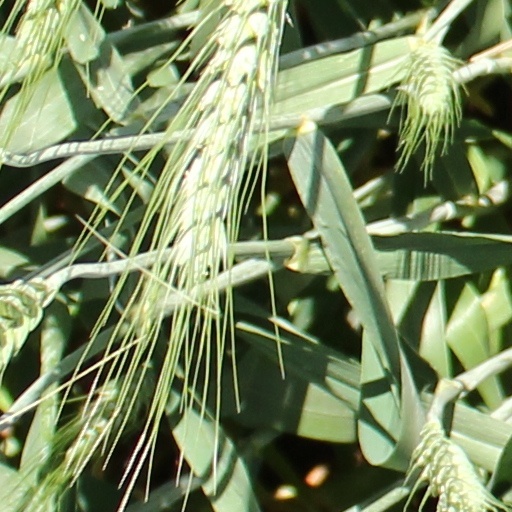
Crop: wheat